Sándor Vay

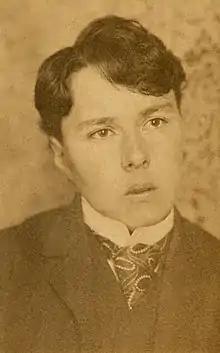

Count Sándor Vay de Vaja et Laskod (6 December 1859 – 23 May 1918) was a Hungarian poet and journalist. As a female, Countess Sarolta Vay was one of the first Hungarian women to complete university studies. Vay worked as a male journalist both before and after the sensational trial for his marriage to a woman in 1889. The case drew the attention of noted sexologists of the period, including Havelock Ellis and Richard von Krafft-Ebing, who used it to explore female inversion in the emerging field of sexology. During his lifetime, he was well respected as an author of historical articles on notable figures and cultural topics related to Hungary. Many of his works have been posthumously republished and are considered an important part of his country's literary heritage.